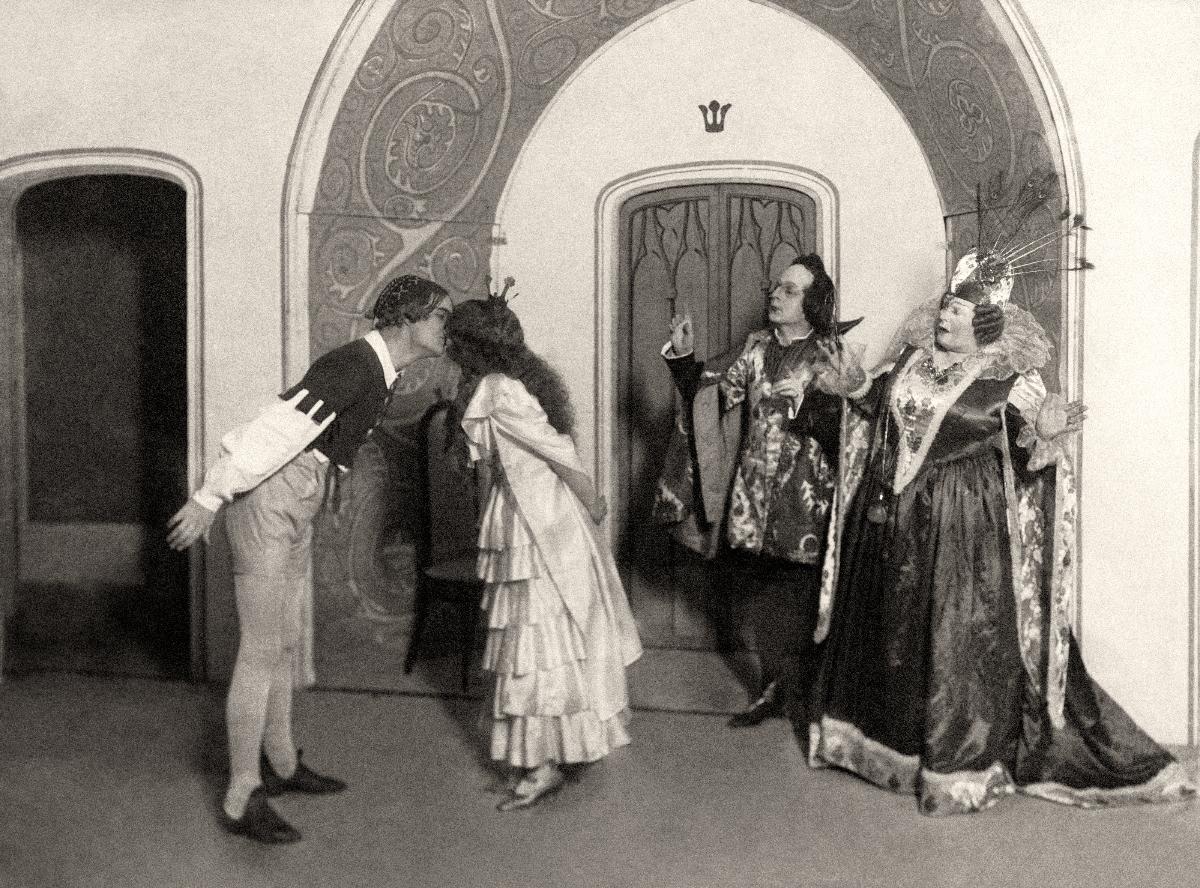
Satunäytelmä "Taikapeili"
The fairy tale play "The Magic Mirror"
sisällön kuvaus: Larin Kyöstin satunäytelmä "Taikapeili" Suomen Kansallisteatterissa 1917. Näyttelijät vasemmalta oikealle: Aarne Leppänen, kaukovallan prinssi, Päiviö Horsma, kuninkaantytär Imandra, Eero Kilpi, hoviherra ja Kirsti Suonio, hovirouva. content description: The fairy tale play "The Magic Mirror" by Larin Kyösti at Finnish National Theatre in 1917. The actors from left to right: Aarne Leppänen, Päiviö Horsma, Eero Kilpi and Kirsti Suonio.
Kuvaaja: Atelier Nyblin, kuvaaja
Vuosi: 1917
Paikka: Suomi; Suomi, Uusimaa, Helsinki
Aiheet: Horsma, Päivi; Kilpi, Eero; Leppänen, Aarne; Suonio, Kirsti; lavastus; näyttämöt; teatteritaide; näyttelijät; set design; stages (theatre); theatre (art forms); actors (stage artists); Finnish national theatre; theatre; scene; scenery; actors; roles; costumes; plays; iscensättning; scener; teaterkonst; skådespelare